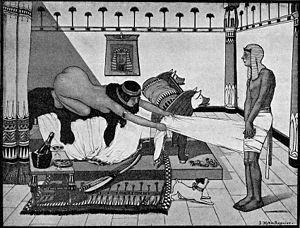
Joseph Kuhn-Régnier est un peintre, dessinateur, affichiste et illustrateur français.